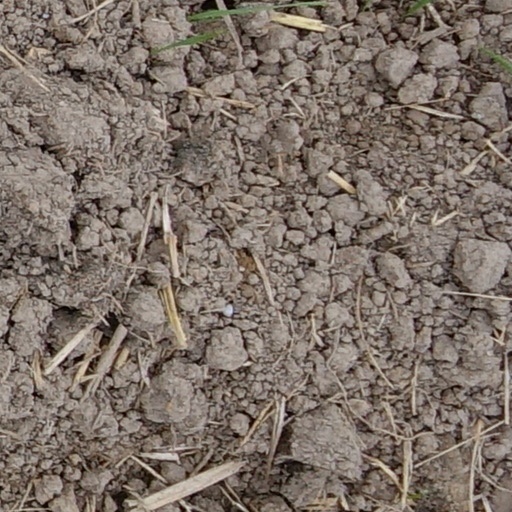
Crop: wheat